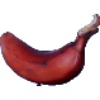
Label: Banana Red 1